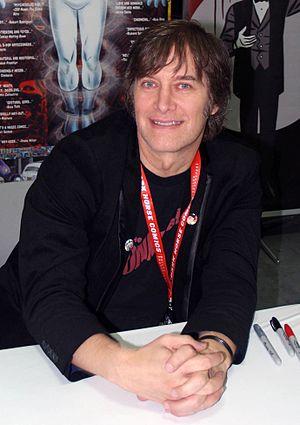
Mike Allred est un dessinateur et scénariste de comics américain.